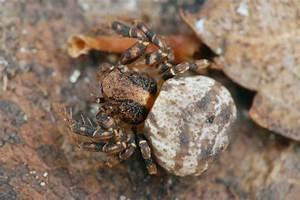
spider